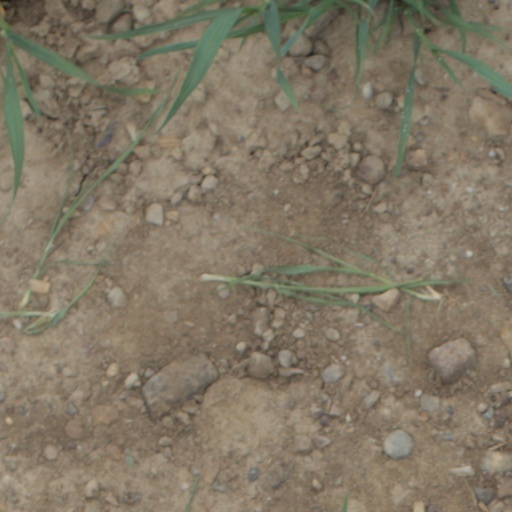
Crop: wheat